State Space Agency of Ukraine

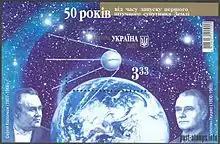
Sergei Korolev (left) and Valentin Glushko (right) on a 2007 Ukrainian stamp

and the creation of the agency many Ukrainian people active in spaceflight and spaceflight productions were instrumental in the Soviet space program.